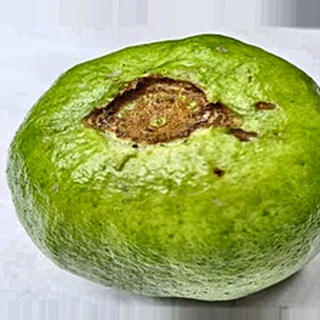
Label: guava_fruit_fly